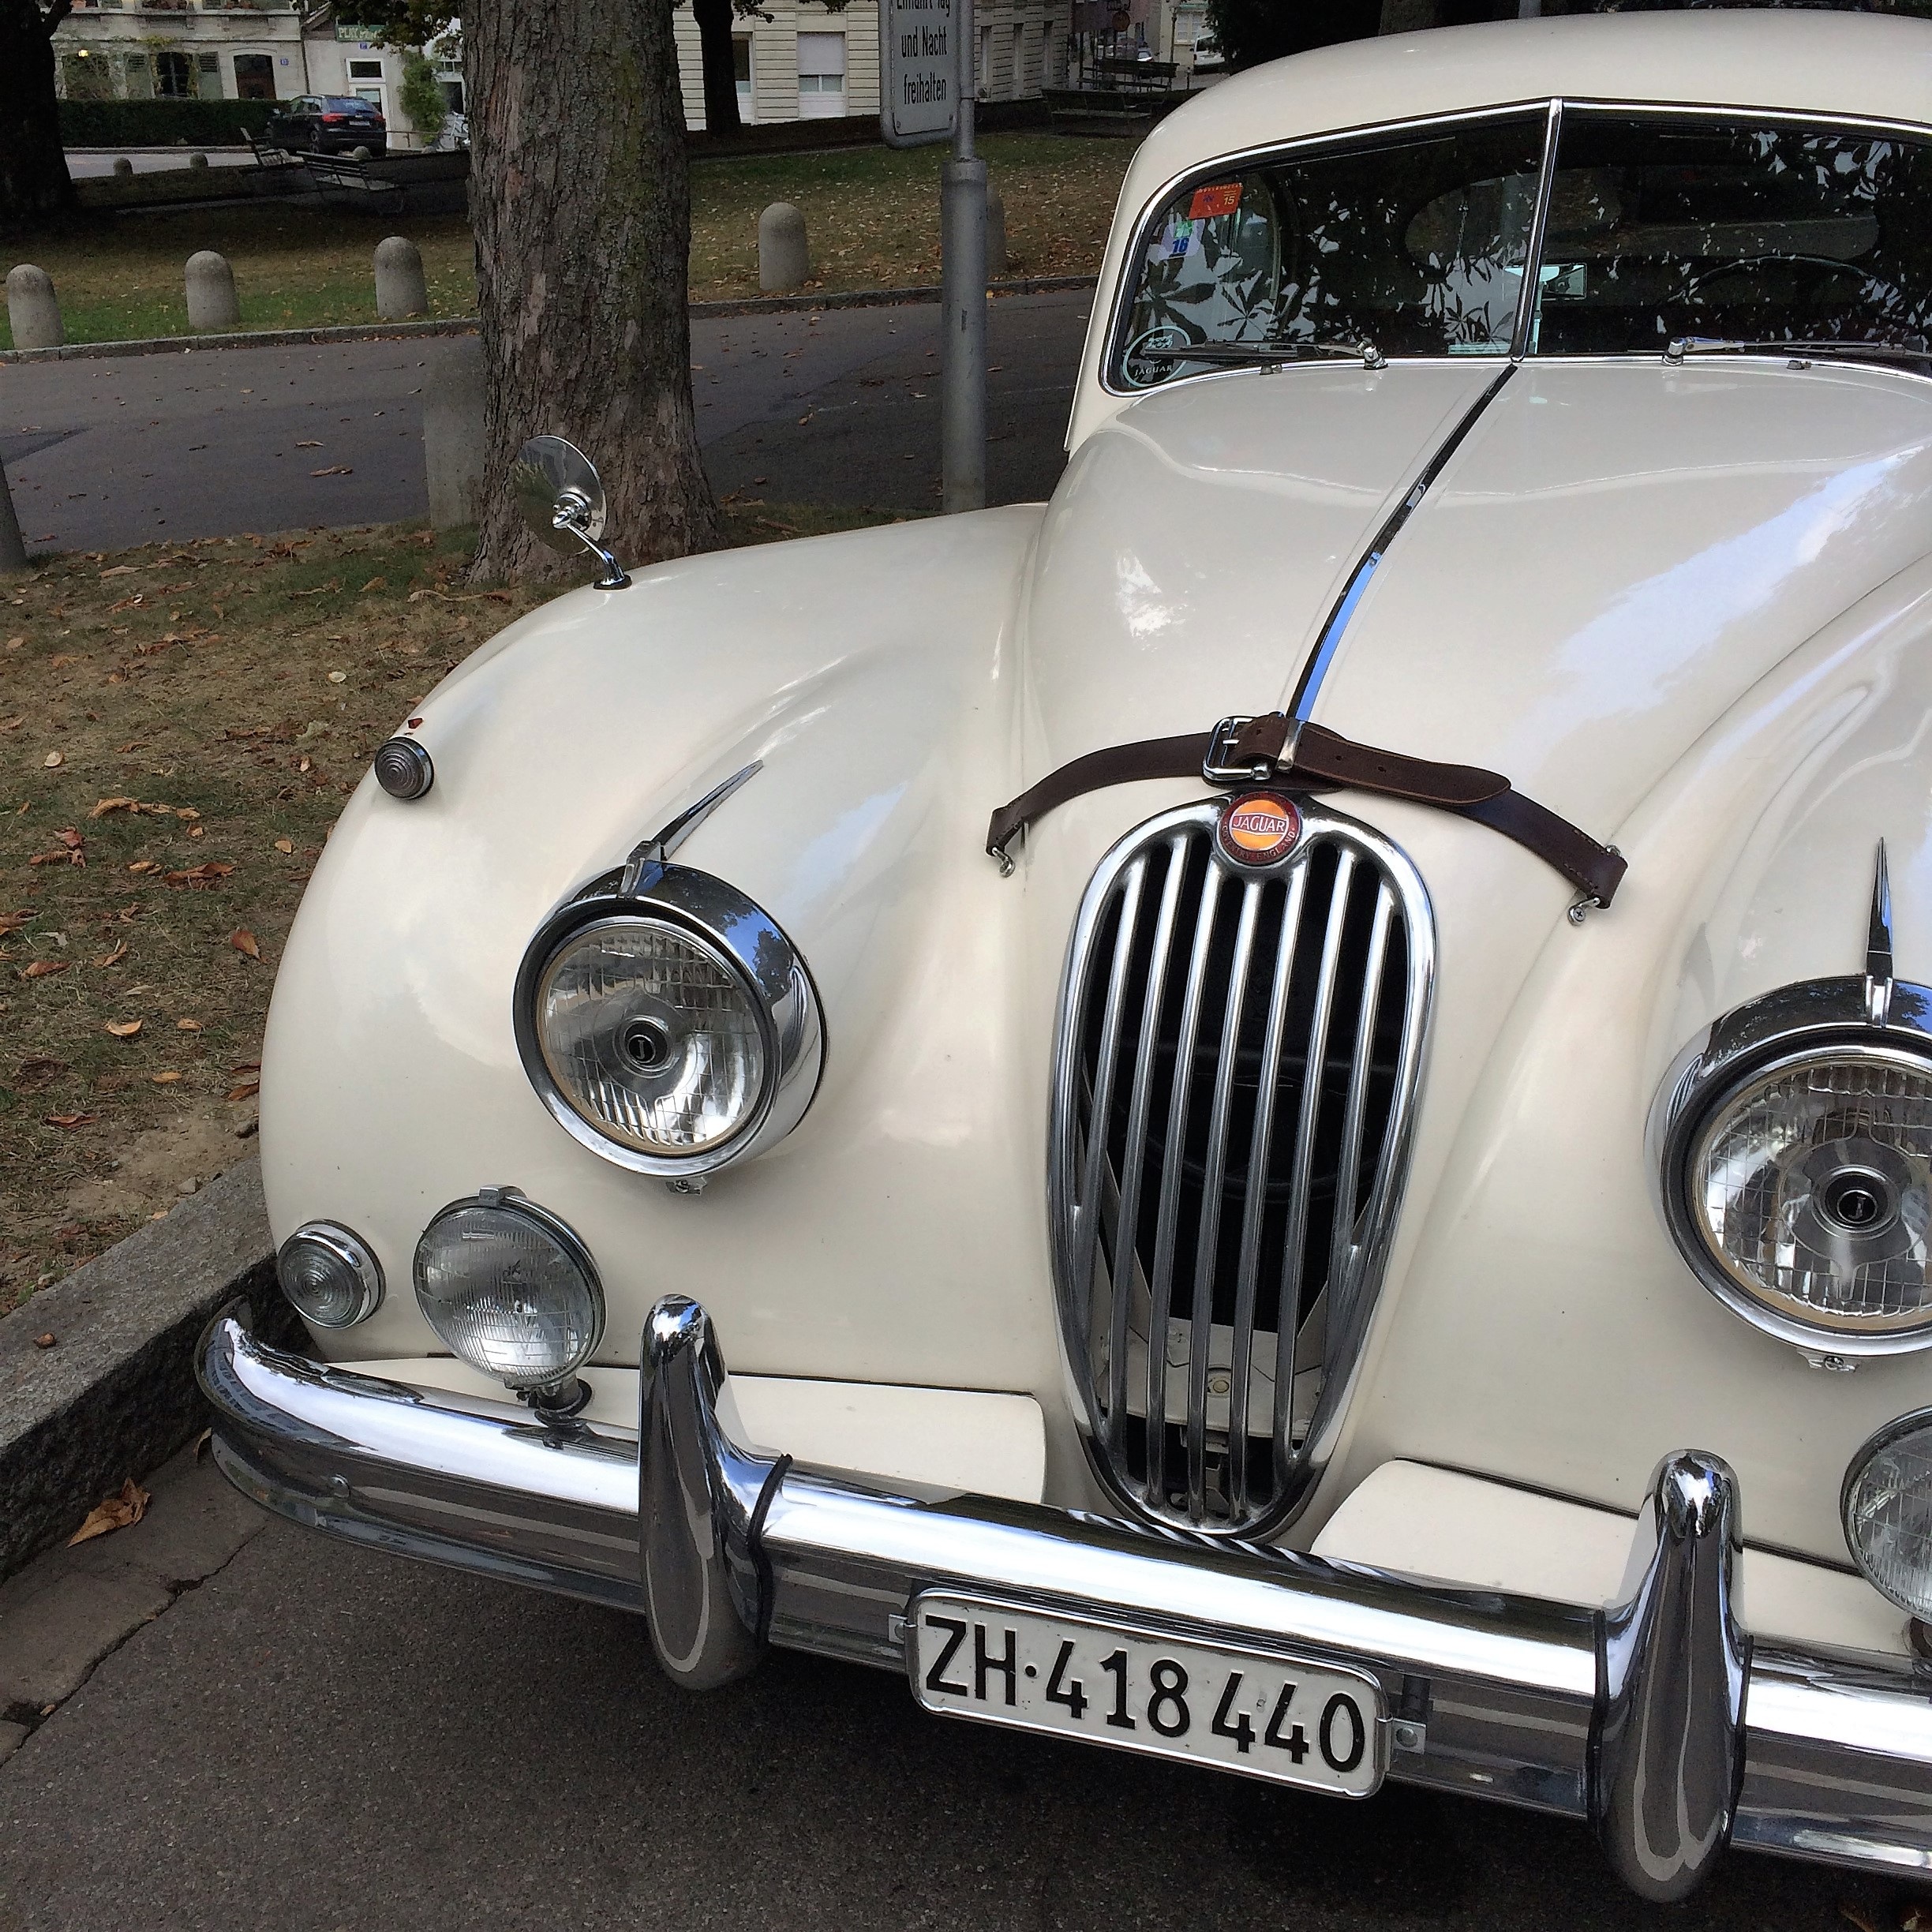
white, car, retro, vehicle, auto, nostalgia, old car, classic car, automotive, sports car, vintage car, sedan, oldtimer, front, jaguar, classic, cooler, antique car, land vehicle, automobile make, automotive exterior, compact car, automotive design, luxury vehicle, executive car, mid size car, jaguar mark 1, jaguar mark 2, daimler 250, mitsuoka viewt, jaguar xk150, jaguar xk140, bmw 501, jaguar xk120